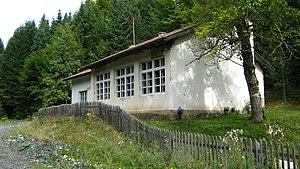
Kuzmani est un village de Bosnie-Herzégovine. Il est situé dans la municipalité de Teslić et dans la République serbe de Bosnie. Selon les premiers résultats du recensement bosnien de 2013, il compte 68 habitants.